Marquette High School (Missouri)

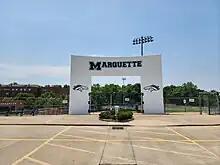
The entrance to the Marquette football field.

Boys' teams include baseball, basketball, club badminton, club ice hockey, club lacrosse, club rugby, cross country, football, golf, soccer, swimming and diving, tennis, track and field, volleyball, water polo, and wrestling.